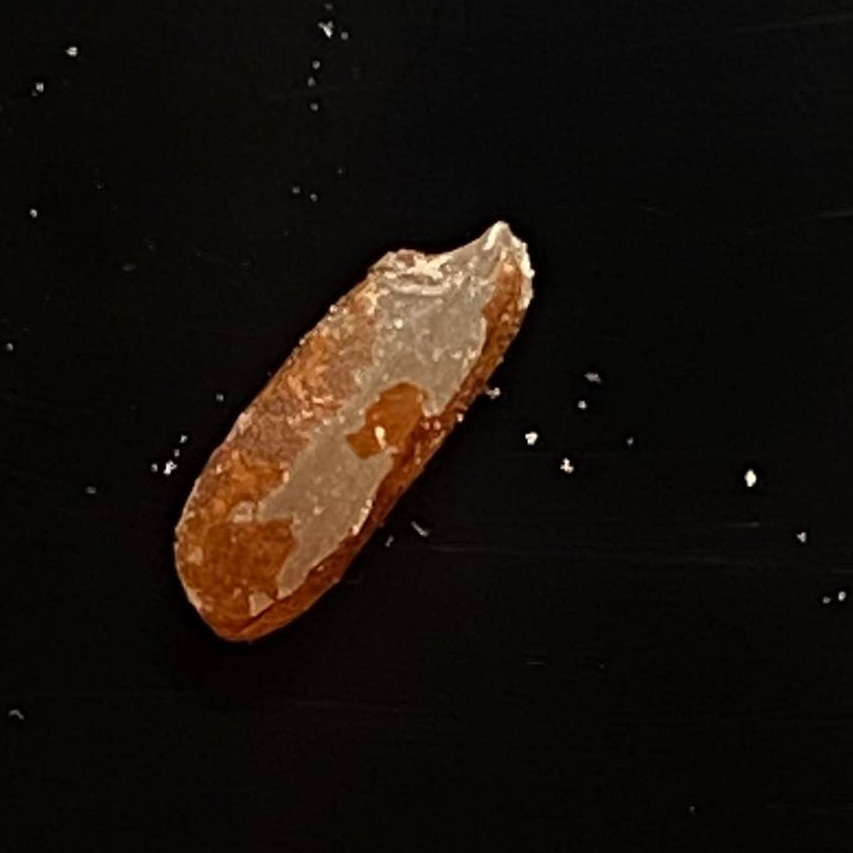
Rice variety: Ganjiya